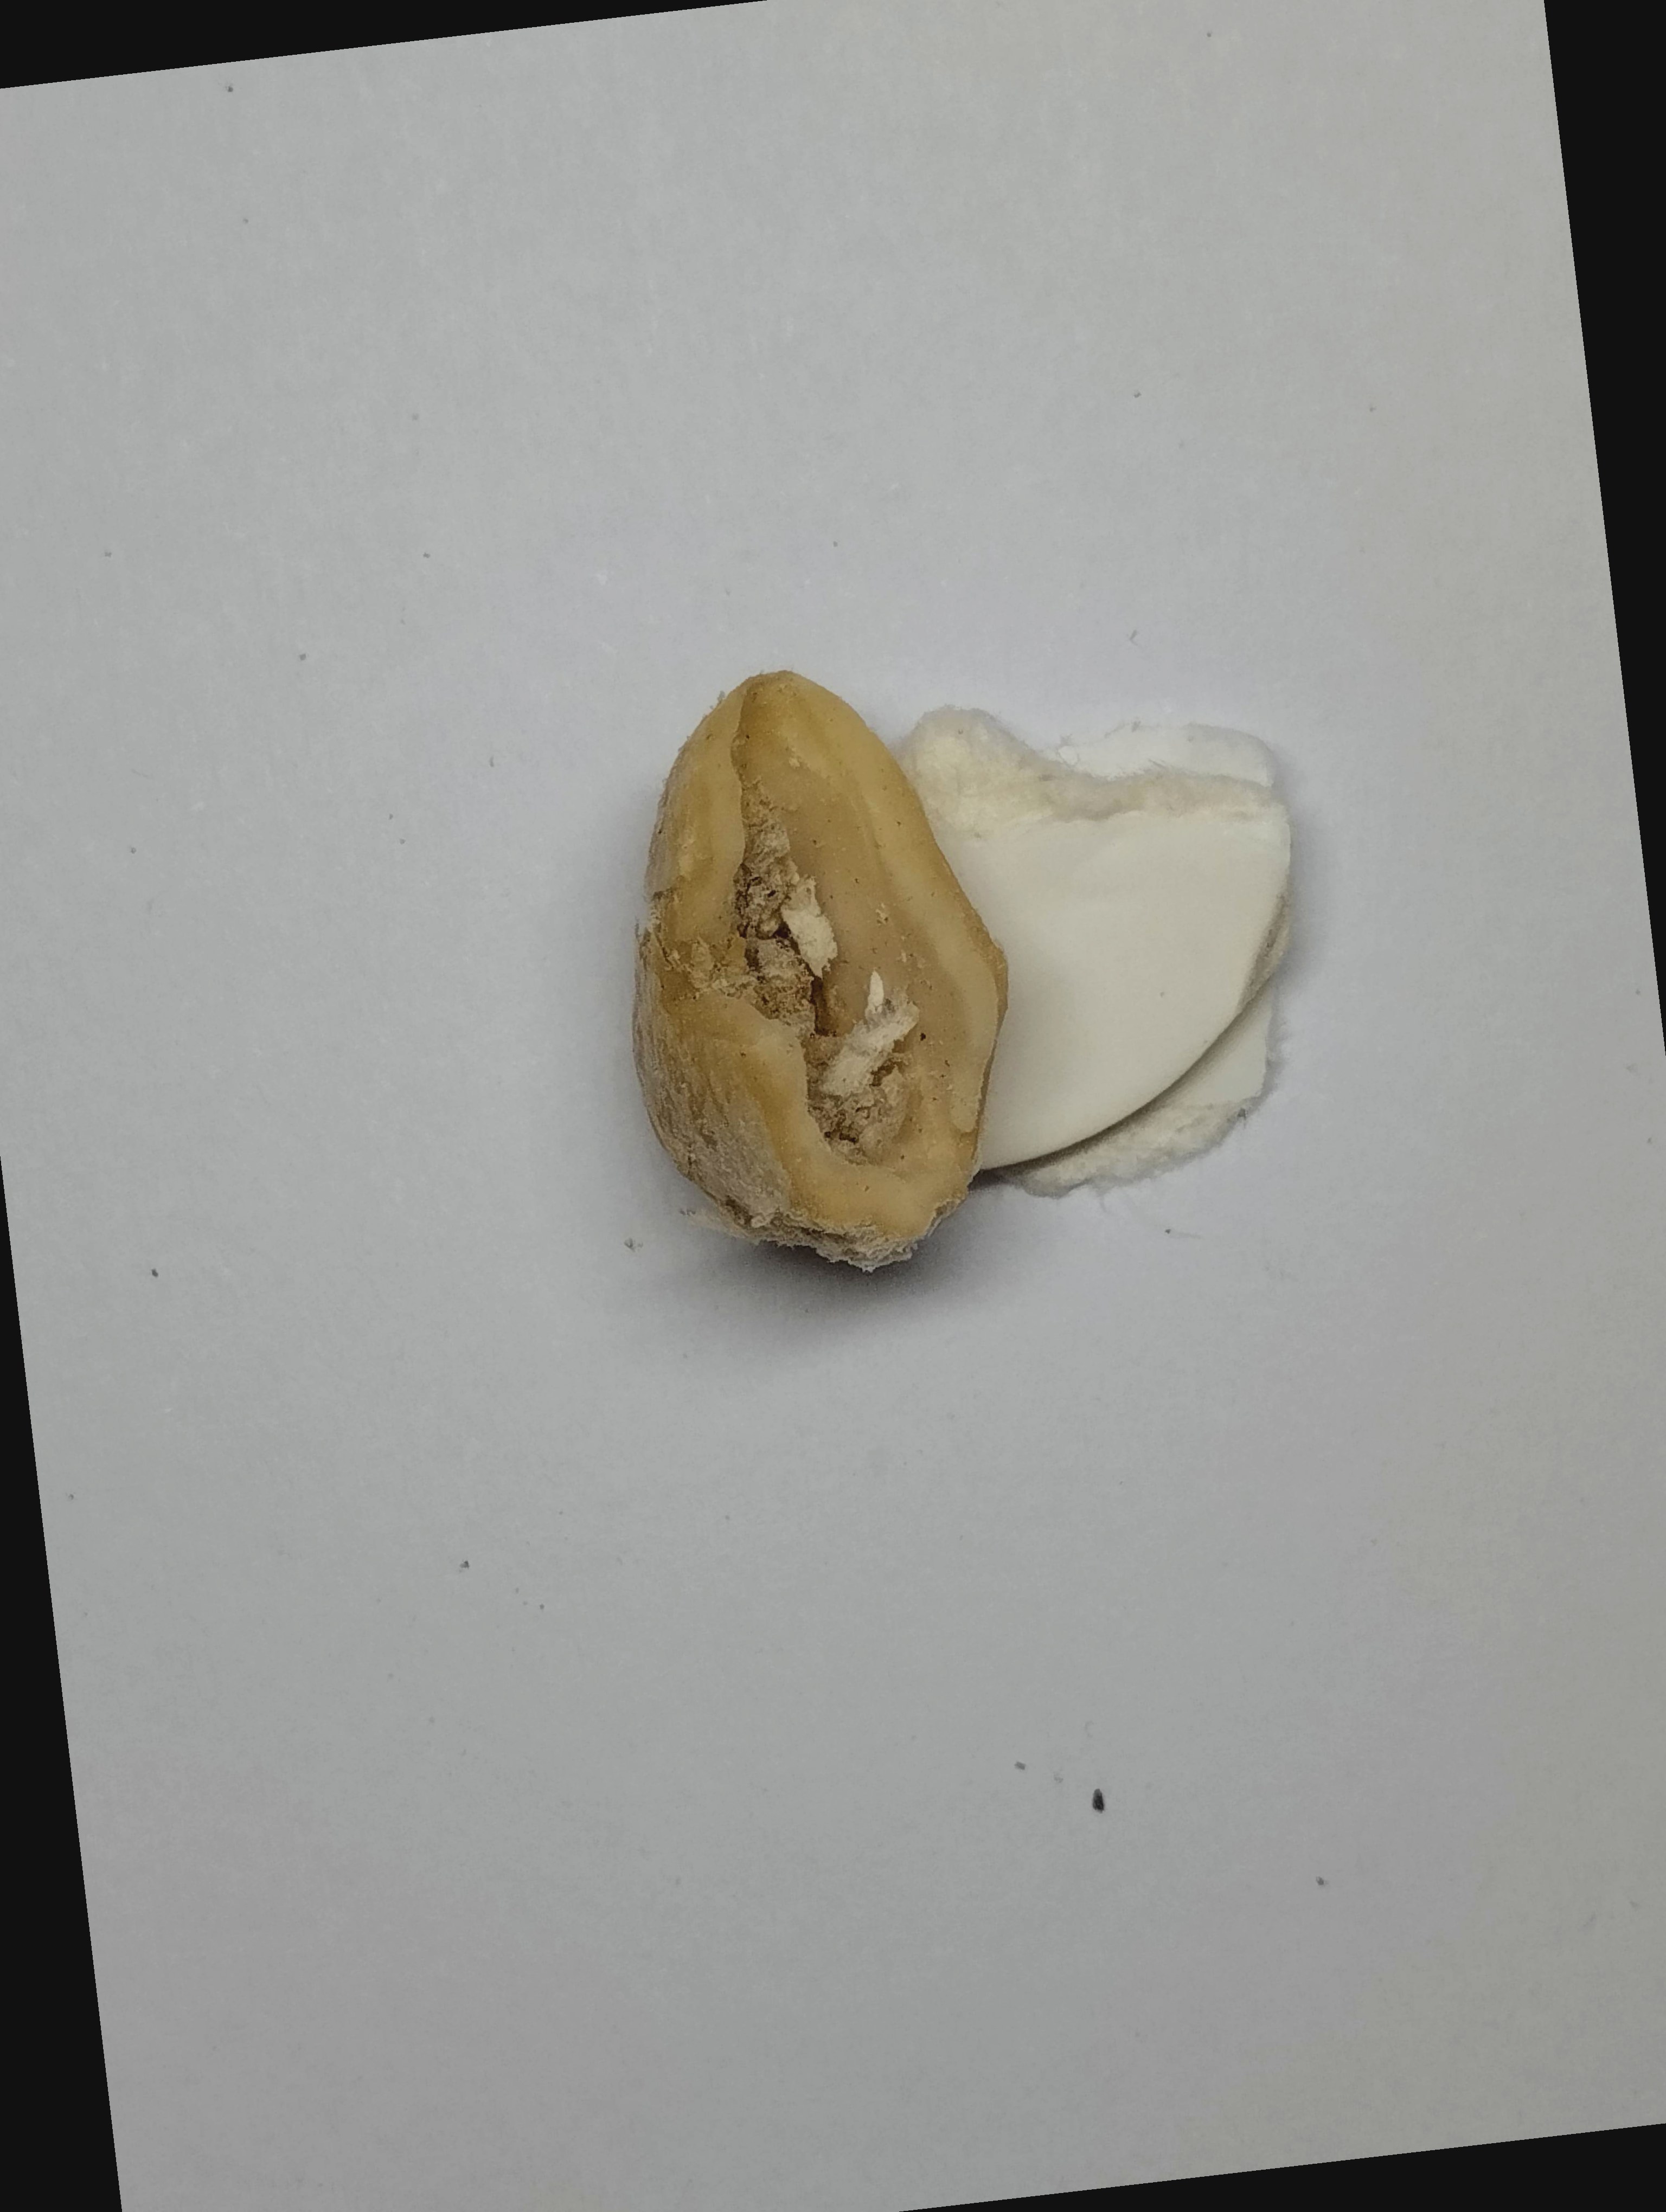
Label: rusak (damaged seed)